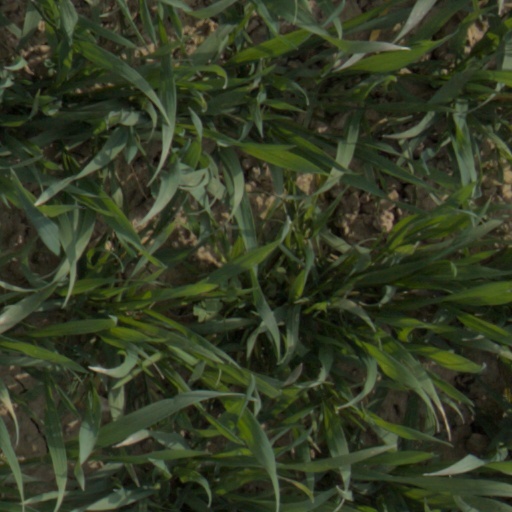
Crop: wheat